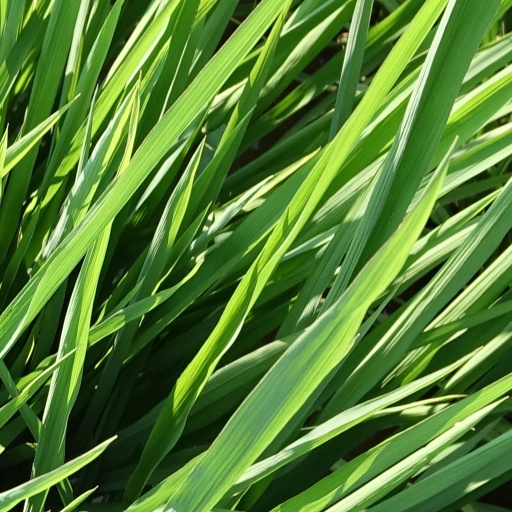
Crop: rice